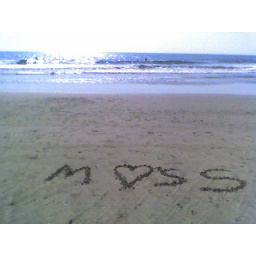
I wrote this in the sand on the beach at Montpellier, for Shane